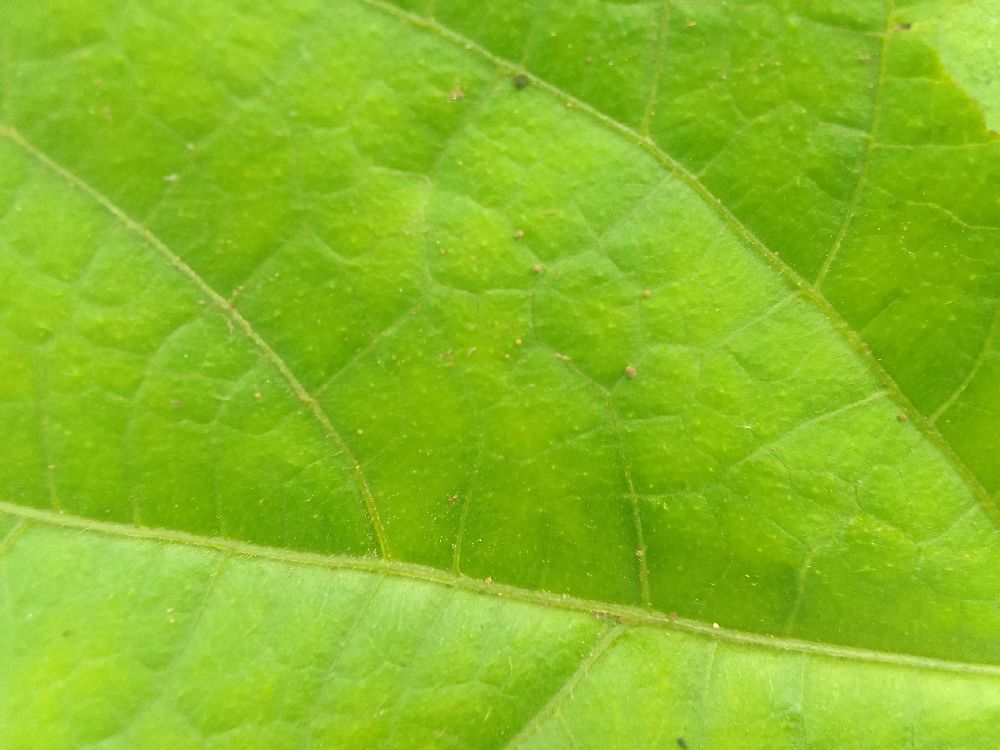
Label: healthy